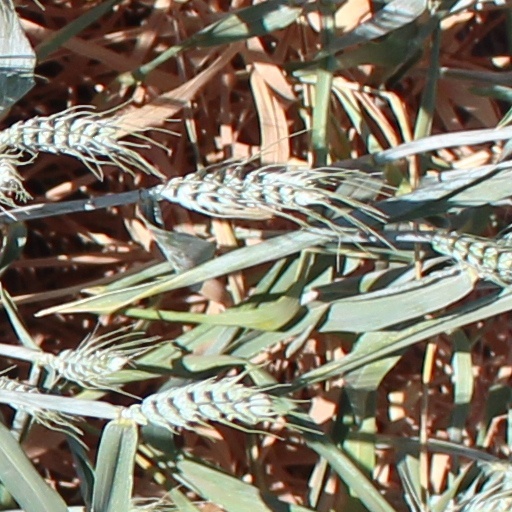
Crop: wheat